Muncie, Indiana

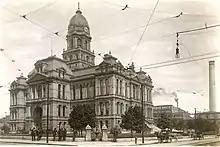
The Beaux-Arts Delaware County Courthouse was completed in 1887. It was razed in 1966.

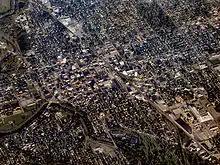
Aerial view of Muncie in 2005

The Indiana gas boom of the 1880s ushered in a new era of prosperity to Muncie. Abundant supplies of natural gas attracted new businesses, industries, and additional residents to the city. Although agriculture continued to be an economic factor in the region, industry dominated the city's development for the next 100 years. One of the major manufacturers that arrived early in the city's gas-boom period was the Ball Brothers Glass Manufacturing Company, which was renamed the Ball Corporation in 1969. The Ball brothers, who were searching for a new site for their glass manufacturing business that was closer to an abundant natural-gas supply, built a new glass-making foundry in Muncie, beginning its glass production on March 1, 1888. In 1889 the company relocated its metal manufacturing operations to Muncie.